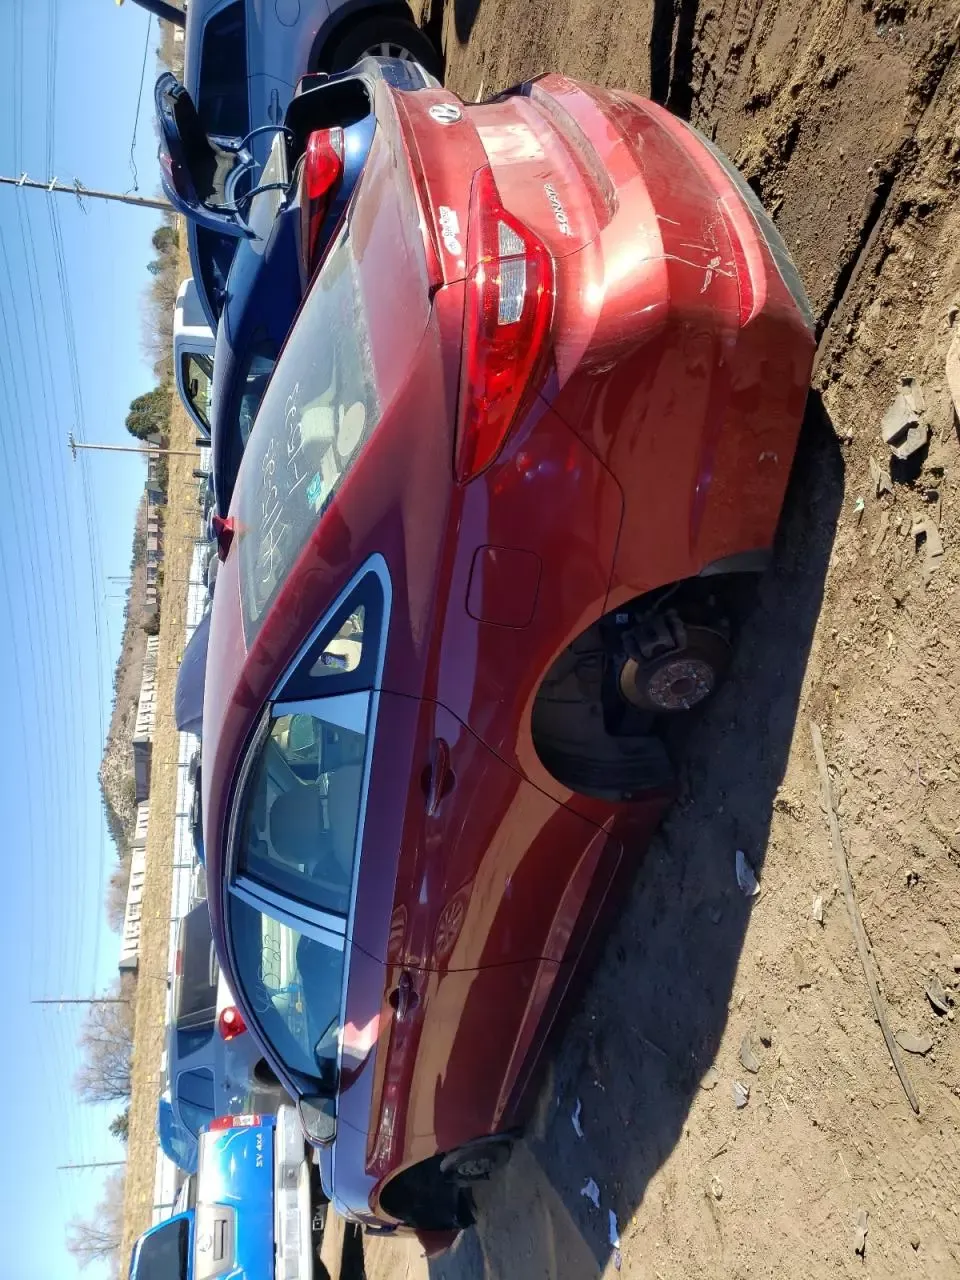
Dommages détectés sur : pare-choc arrière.
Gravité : mineur